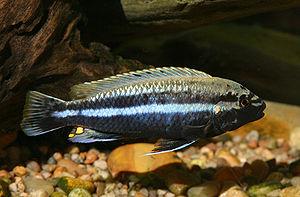
Melanochromis auratus ou frappeur de pierre du Malawi ou encore Cichlidé turquoise doré est une espèce de poissons d'eau douce de la famille des cichlidae, elle est endémique du lac Malawi en Afrique. Ce cichlidé fait partie des espèces dites "Mbuna" ou poisson brouteurs d'algues du lac Malawi.
Le genre Melanochromis regroupe plusieurs espèces de poissons de la famille des Cichlidae. Toutes ses espèces sont endémiques du lac Malawi en Afrique. Un dimorphisme sexuel de coloration bien marqué est présent chez la plupart.